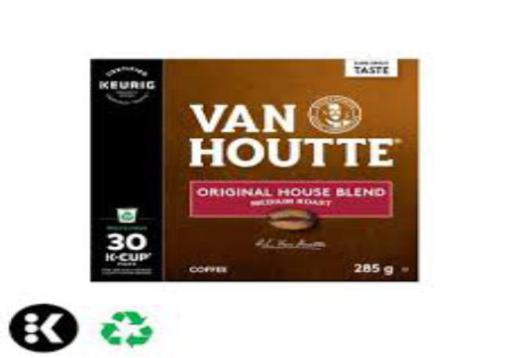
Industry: Food